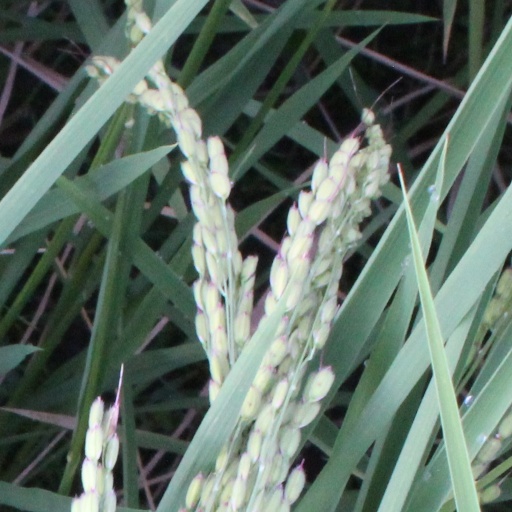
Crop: rice